Strange Interlude

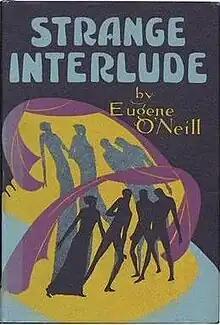

Strange Interlude is an experimental play in nine acts by American playwright Eugene O'Neill. It won the 1928 Pulitzer Prize for Drama. "Strange Interlude" is one of the few modern plays to make extensive use of a soliloquy technique, in which the characters speak their inner thoughts to the audience.